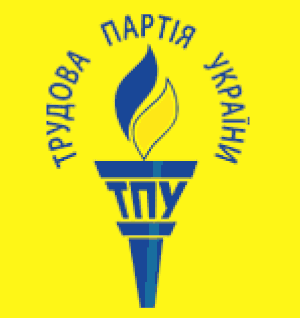
Ukraine forte est un parti politique ukrainien fondé en juin 1999 sous le nom du Parti travailliste d'Ukraine.